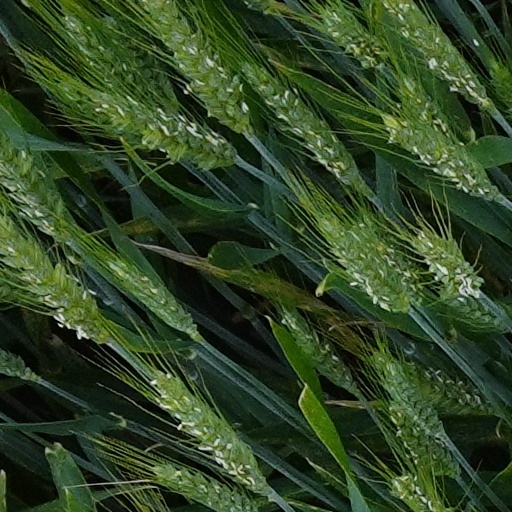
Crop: wheat